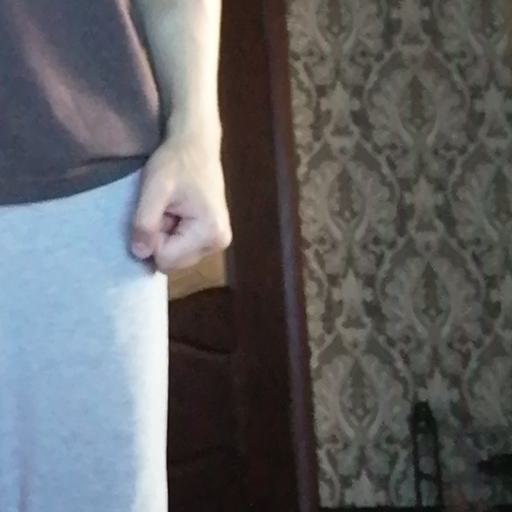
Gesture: no_gesture